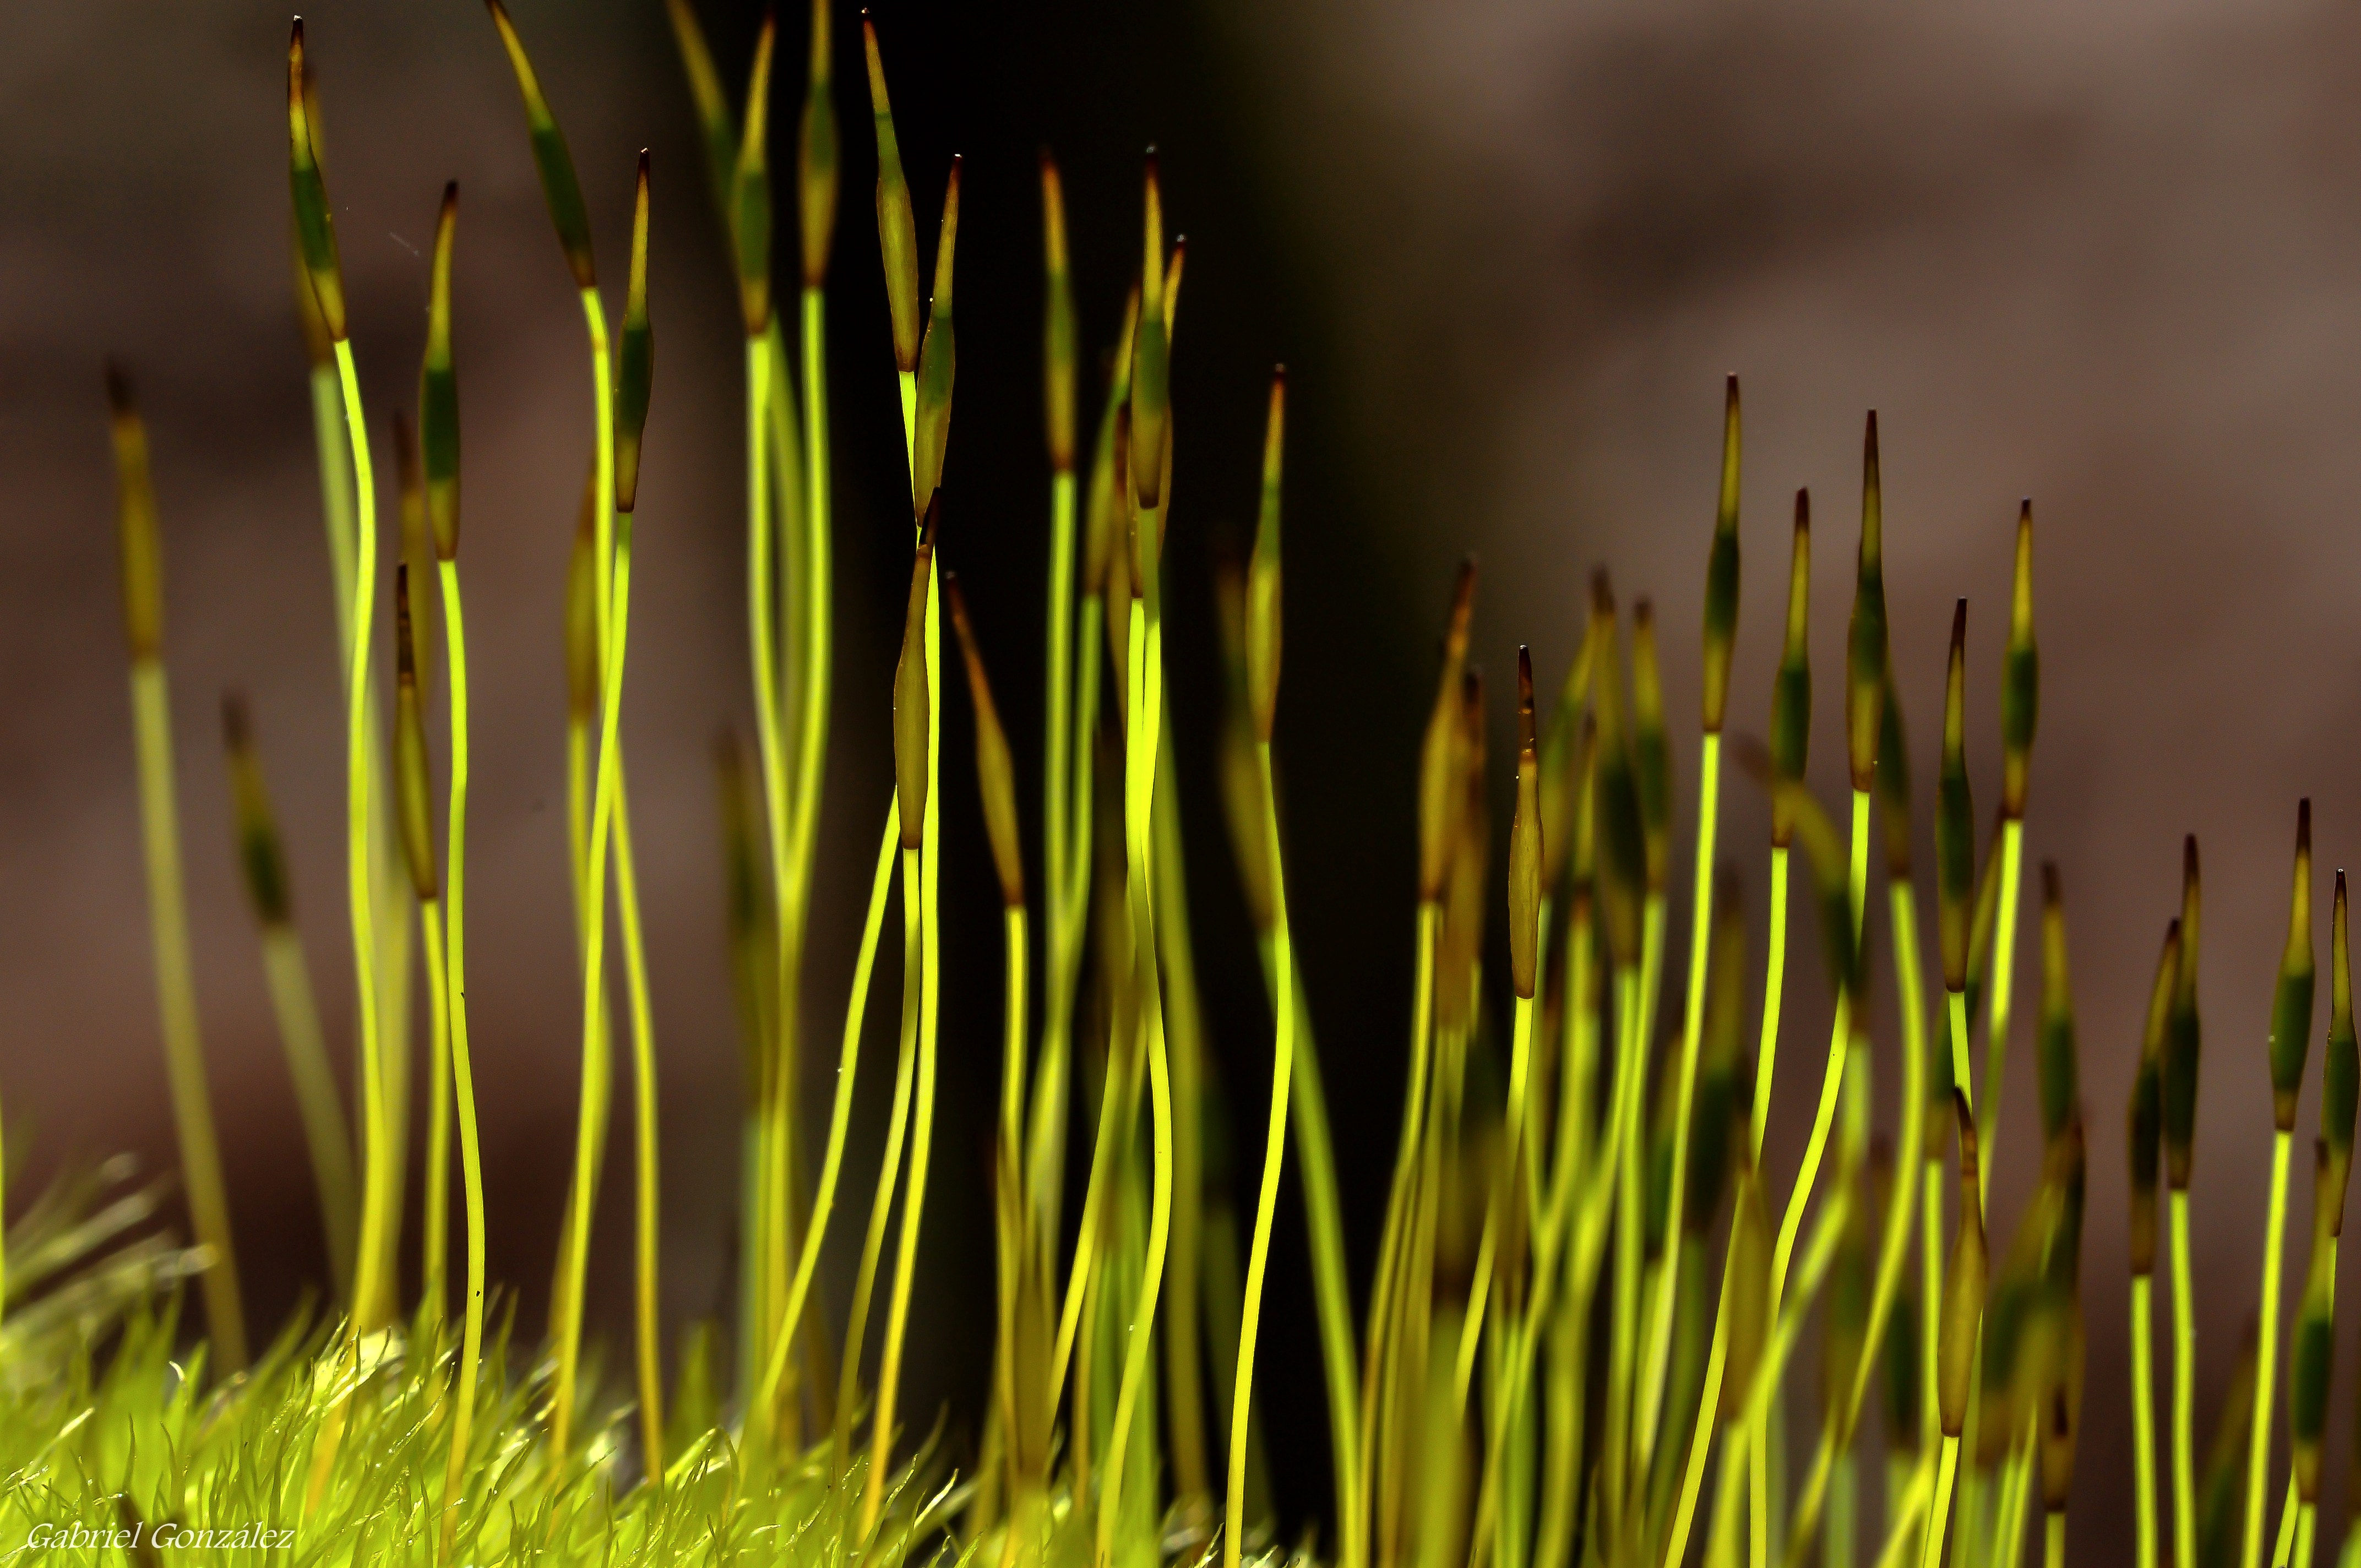
nature, grass, branch, light, plant, lawn, sunlight, leaf, flower, green, macro, botany, flora, flowers, close up, naturaleza, flores, galicia, pontevedra, espana, nikond90, ggl1, gaby1, xovesphoto, gphoto, sigma105mm, macro photography, pontevedragaliciaespa a, grass family, plant stem, land plant